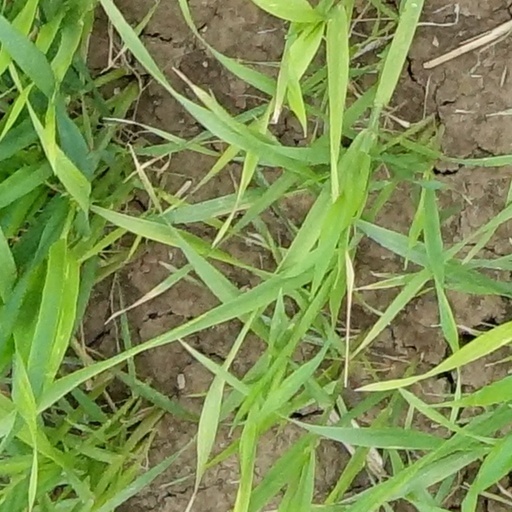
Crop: wheat